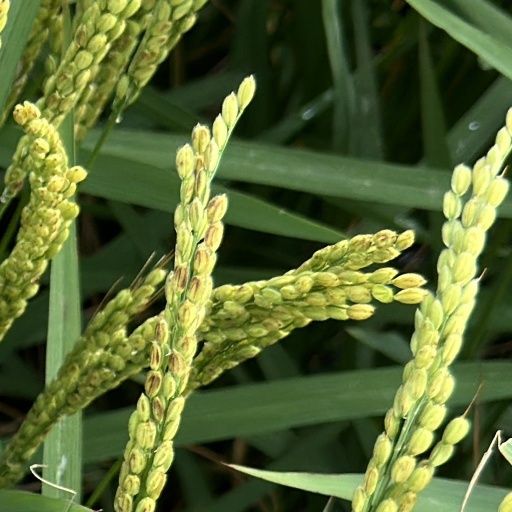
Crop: rice